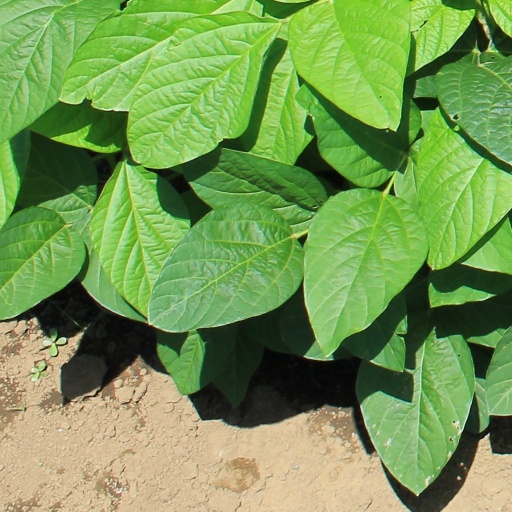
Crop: soybean